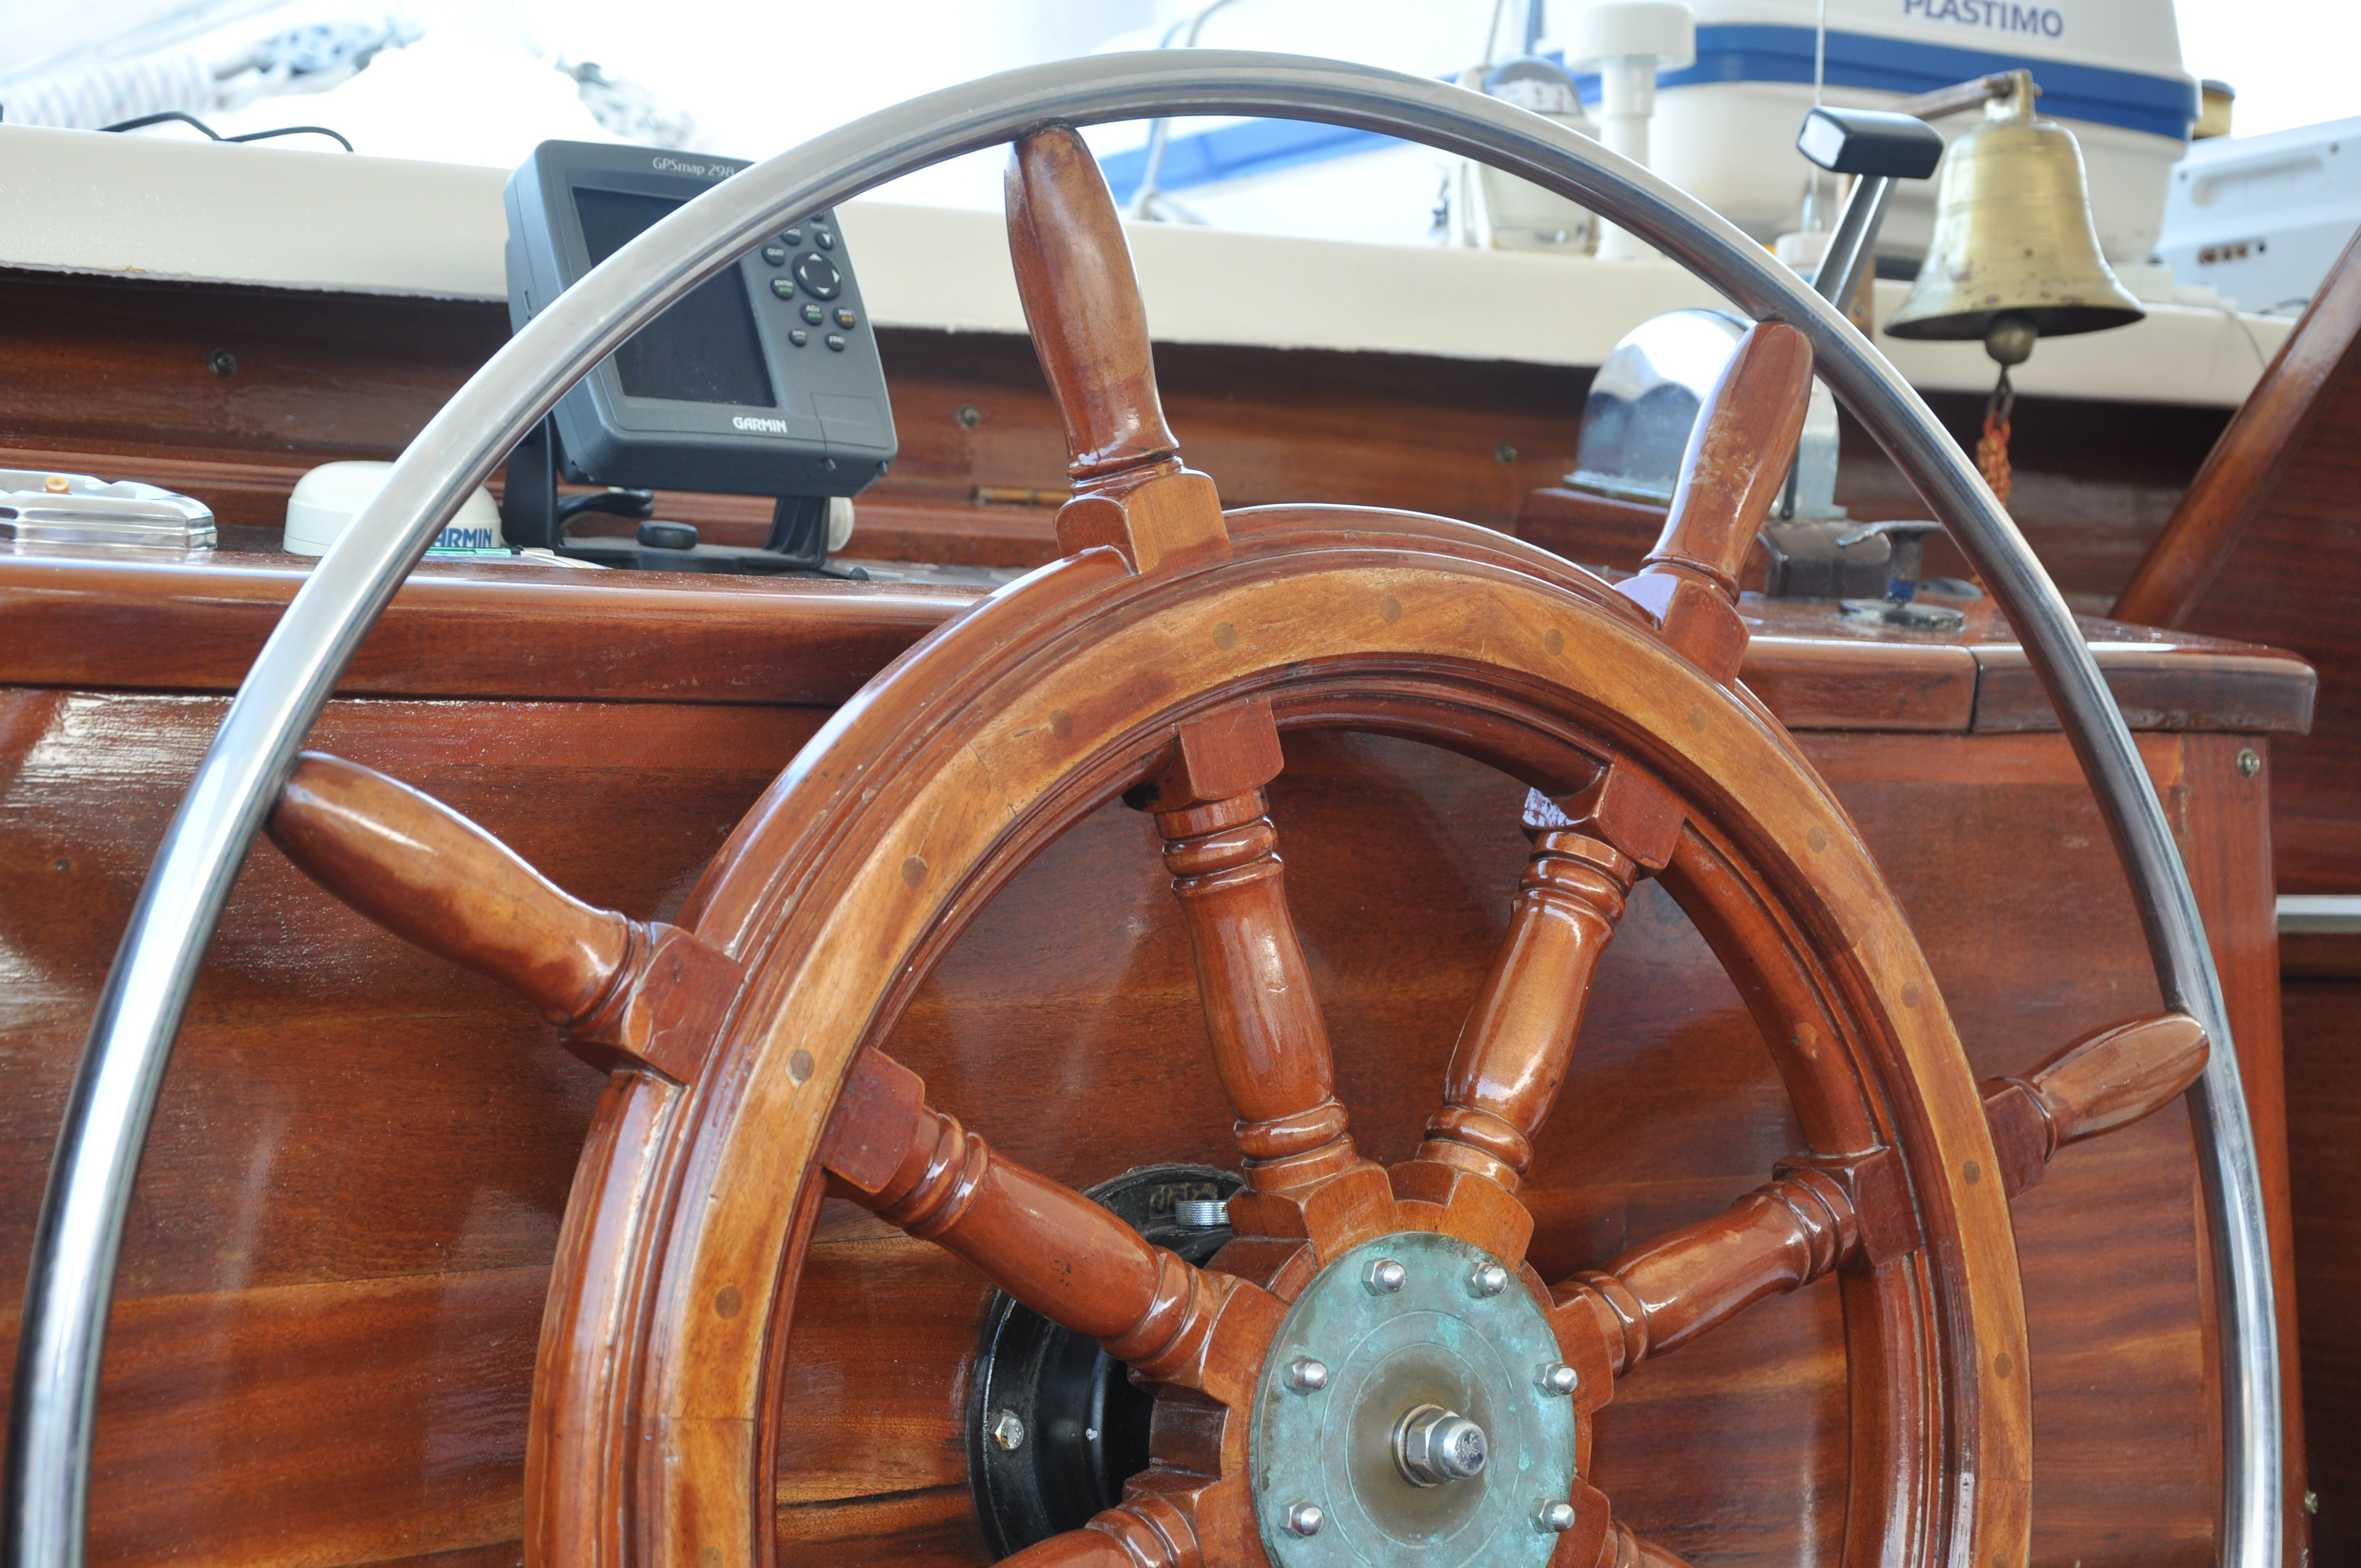
wood, boat, wheel, ship, summer, travel, vehicle, steering wheel, see, steam engine, man made object, aircraft engine